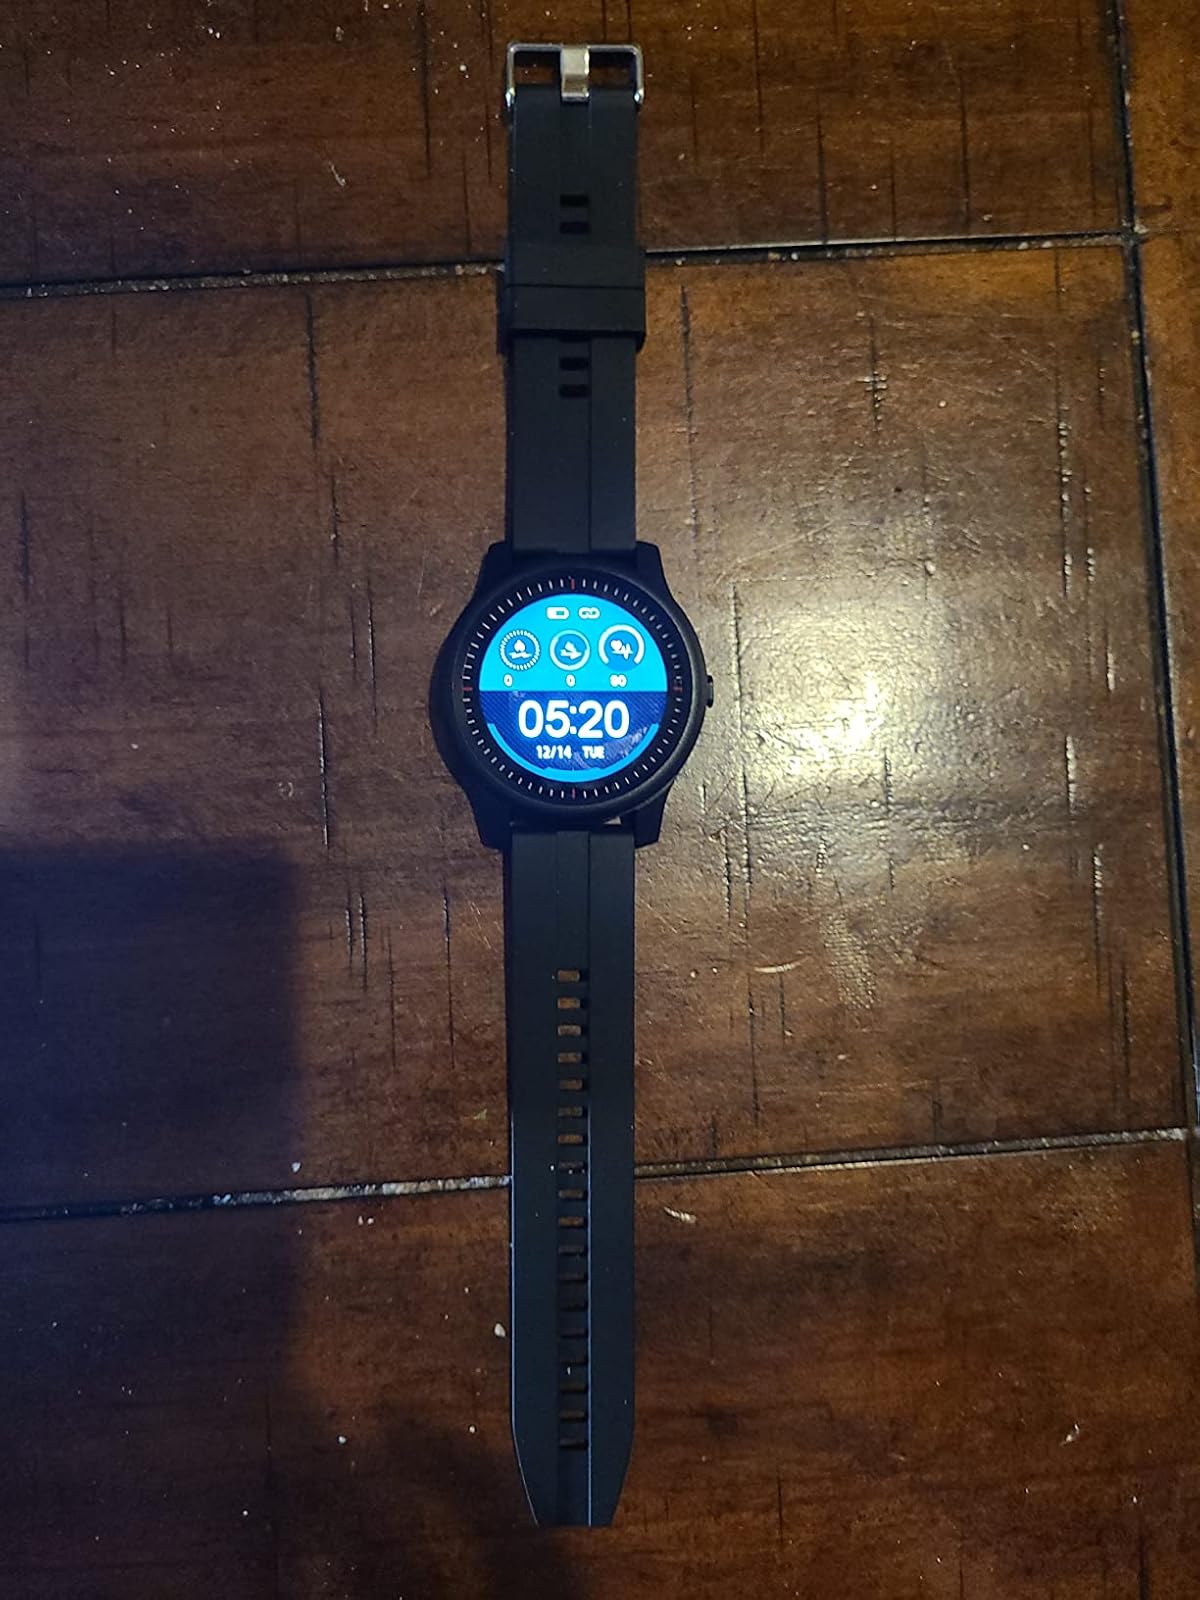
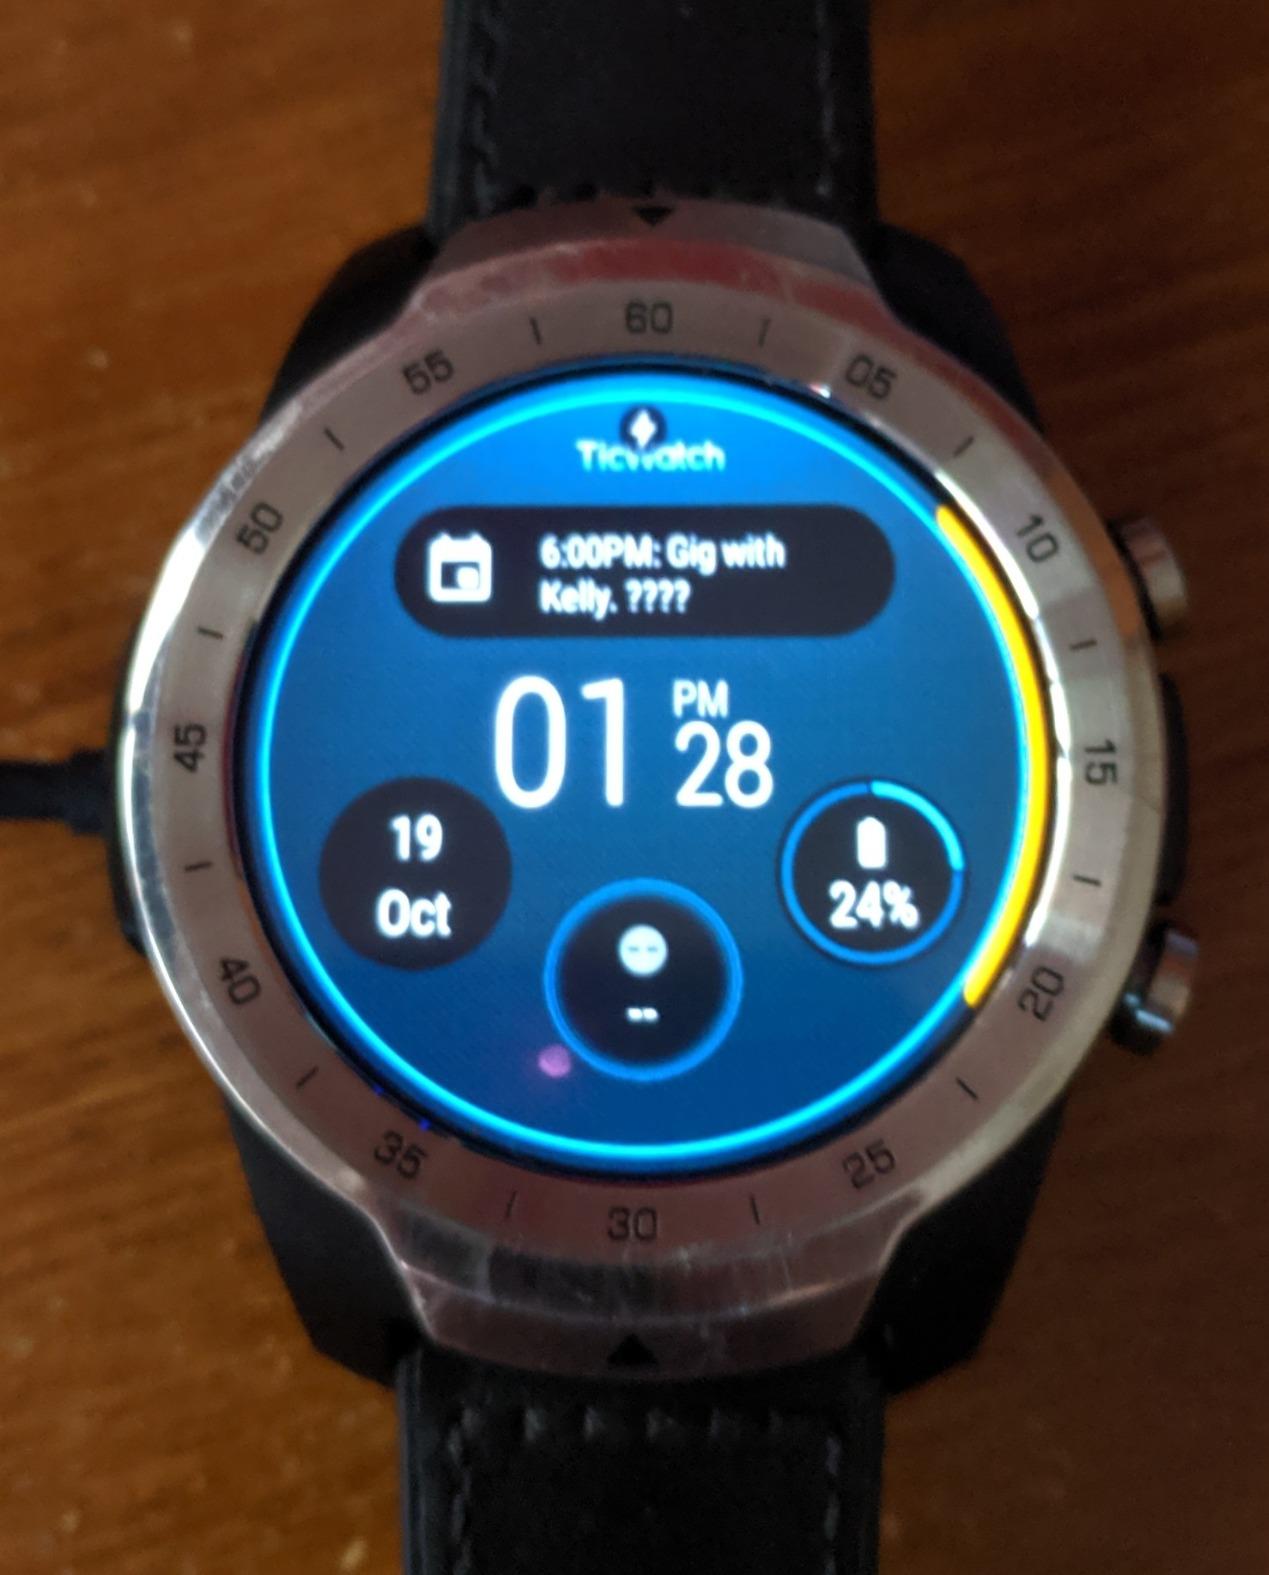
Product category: smartwatch
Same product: no